Robert Turney

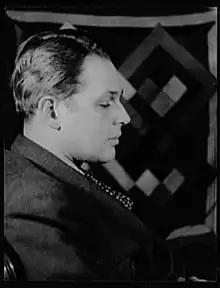
Robert Turney (1935) Photo by Carl Van Vechten

Robert Morgan Turney (1900–1972) was an American playwright who wrote two plays produced on Broadway: "Daughters of Atreus" and "The Secret Room". He was also an actor with the New York Repertory Company.